Sky position (RA, Dec in degrees): 174.311, 9.585
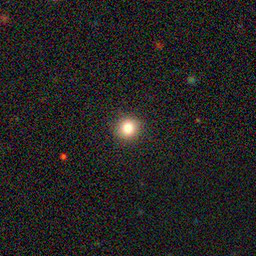
Galaxy morphology: Round Smooth Galaxies